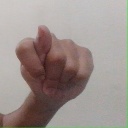
अक्षर: ट